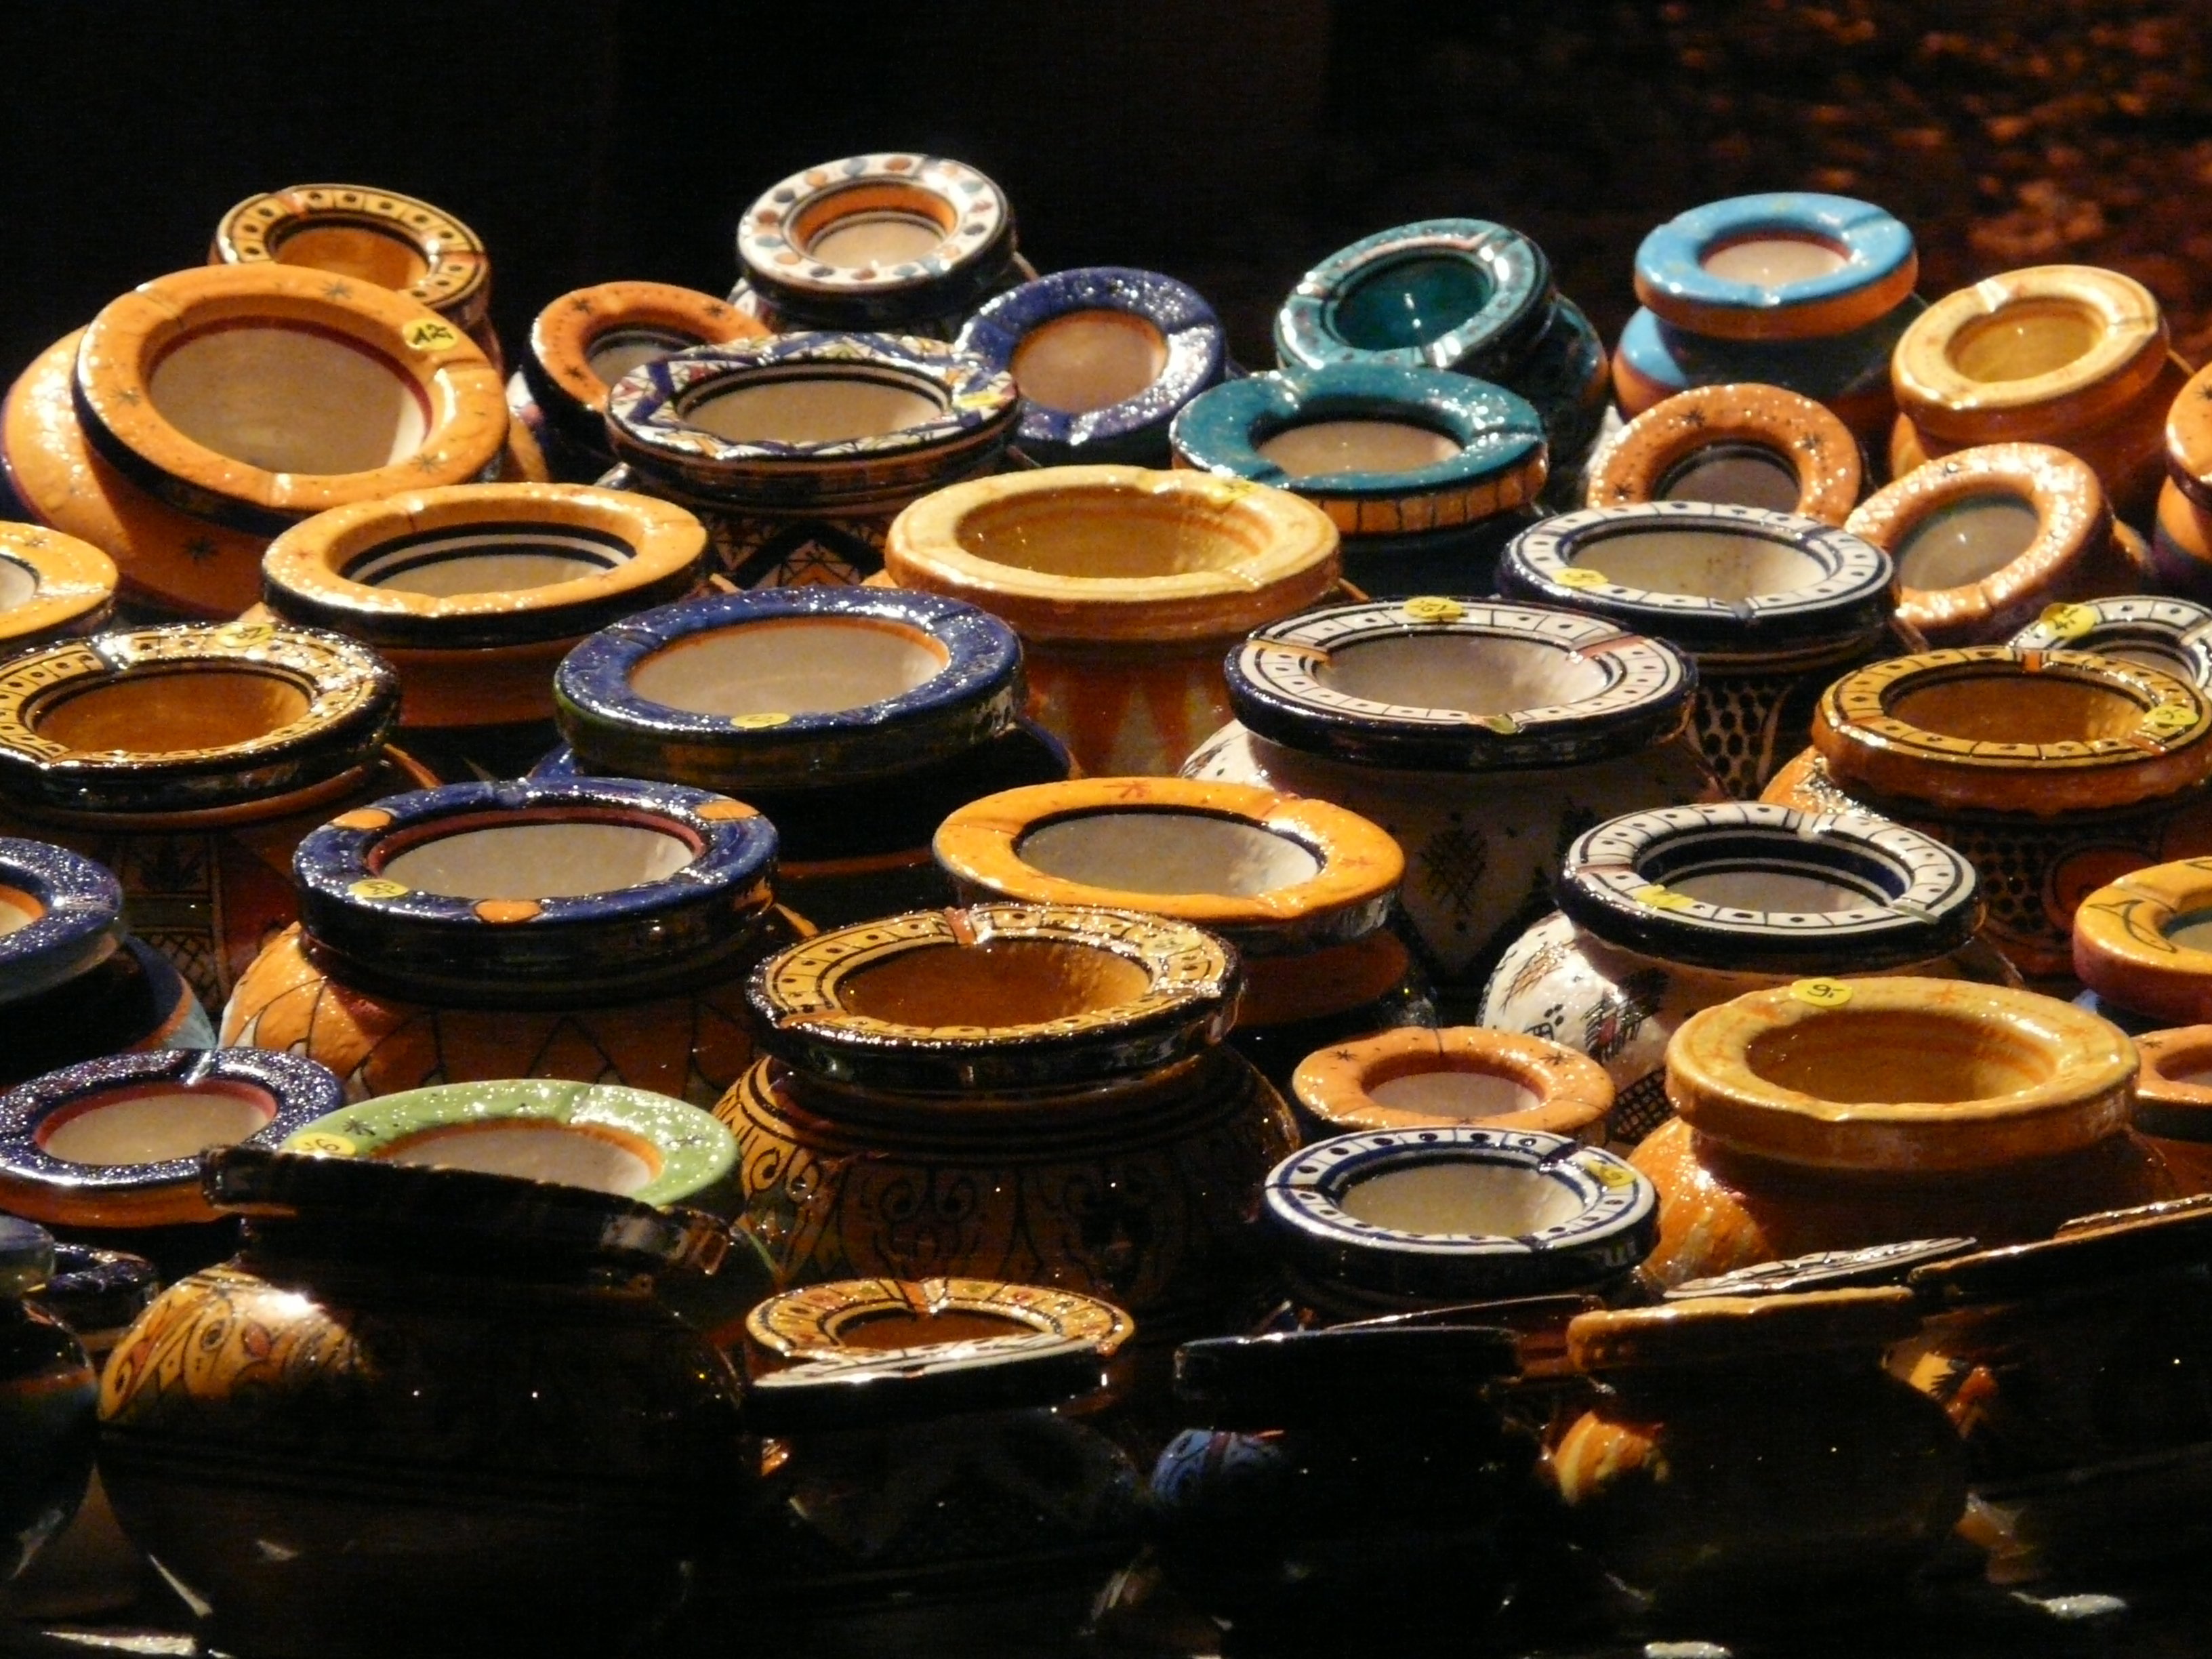
pots, jugs, ceramic, vessels, pottery, fragile, painted, craft